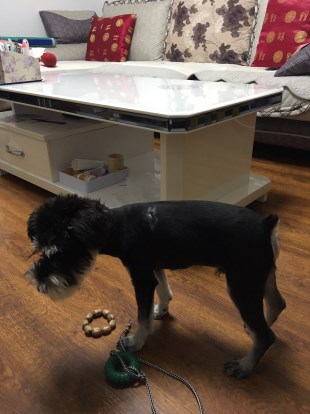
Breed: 2342-n000102-miniature_schnauzer